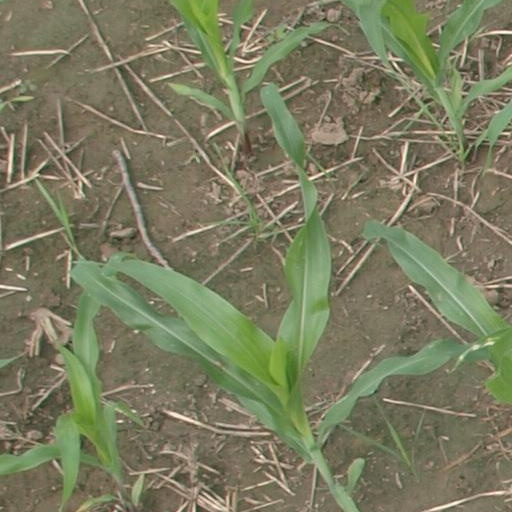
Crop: maize; corn